Leeds Tykes

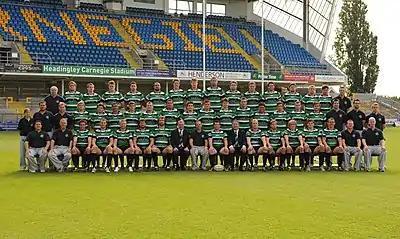
Leeds Carnegie 2011–12

In 2019 they announced that the club had lost key investors and that they were looking for new investments. On 9 April 2019 the players and staff were told that as of the start of the 2019–20 season the club would be returning to part-time status. It was also confirmed the club would rebrand ahead of the 2020–21 season.